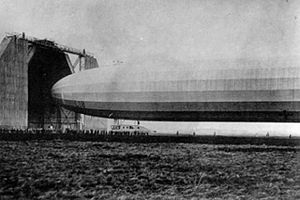
Luftskib L 18
L 18 inden ulykken i november 1915
L 18 inden ulykken i november 1915
Luftskib L 18 var en P-klasse zeppeliner, som blev bygget af Luftschiffbau Zeppelin i Löwental ved Friedrichshafen til den tyske Kaiserliche Marine og foretog sin første flyvning 3. november 1915.